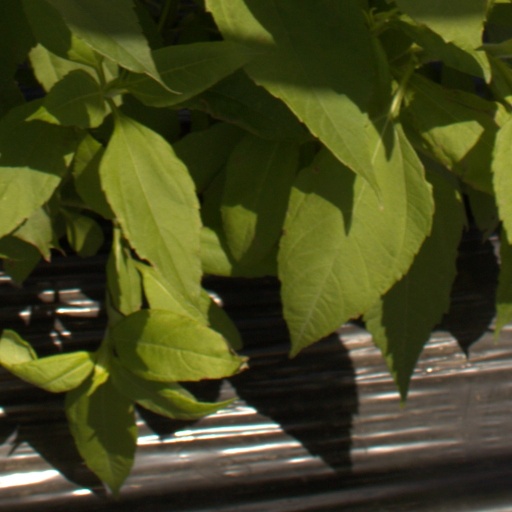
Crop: Jerusalem artichoke